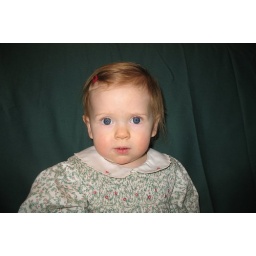
Best face in her holiday dress